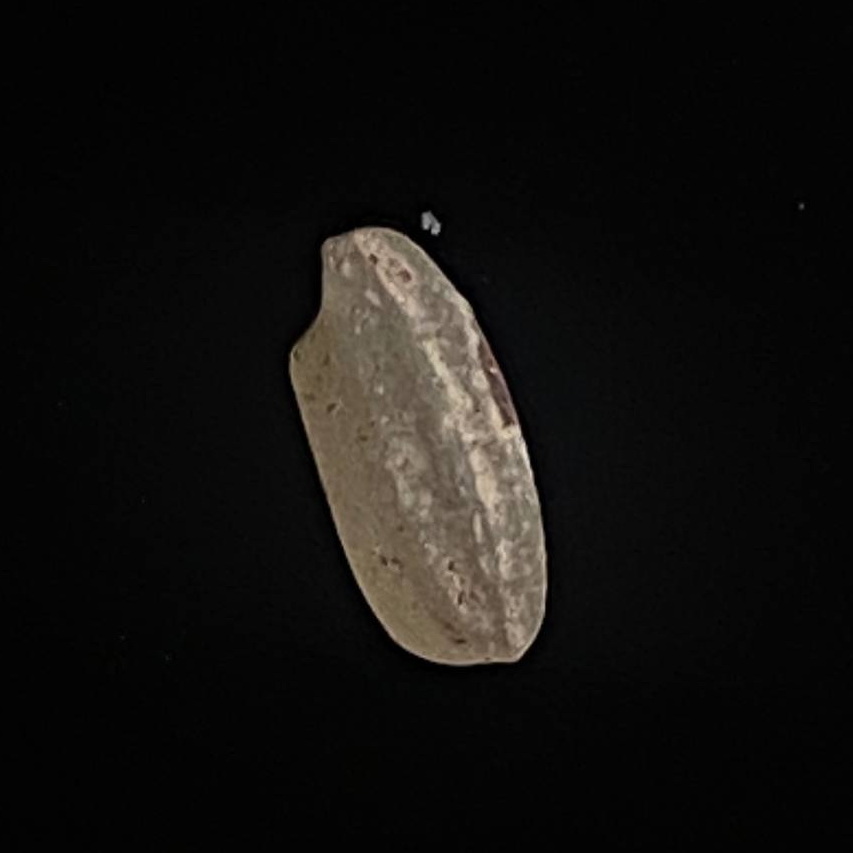
Rice variety: Amon